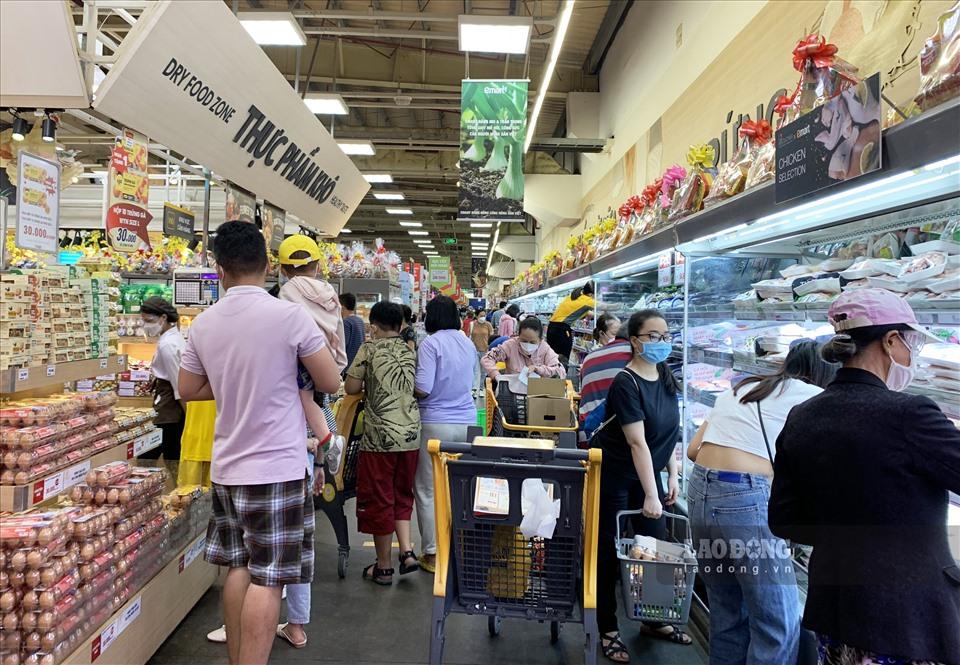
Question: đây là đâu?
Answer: đây là một khu trong siêu thị